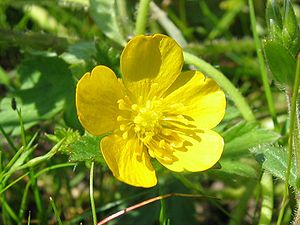
Lav ranunkel / Billeder
Lav ranunkel er en 15-35 cm høj urt, der vokser på enge, i fugtige skove og omkring bebyggelse. Den betragtes af nogle som et besværligt ukrudt. Navnet repens betyder på latin 'krybende' og hentyder til, at planten har krybende skud.